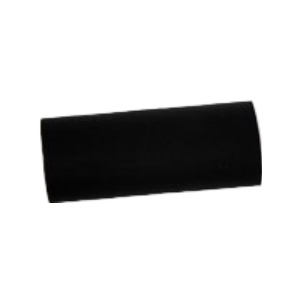
Foam - f30.4x5.0tx105L - FW50
Foam - f30.4x5.0tx105L - FW50
Brand: Johnson Fitness Australia
Category: Sporting Goods > Fitness & General Exercise Equipment > Cardio > Cardio Machine Accessories & Parts